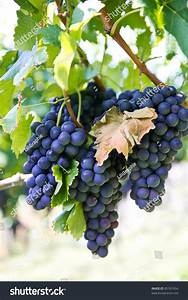
Label: grape